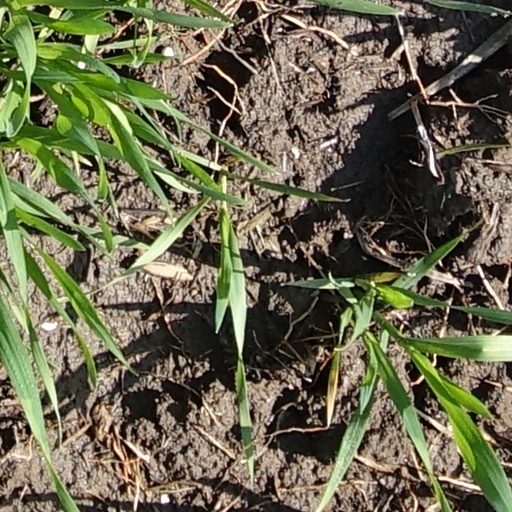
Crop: wheat